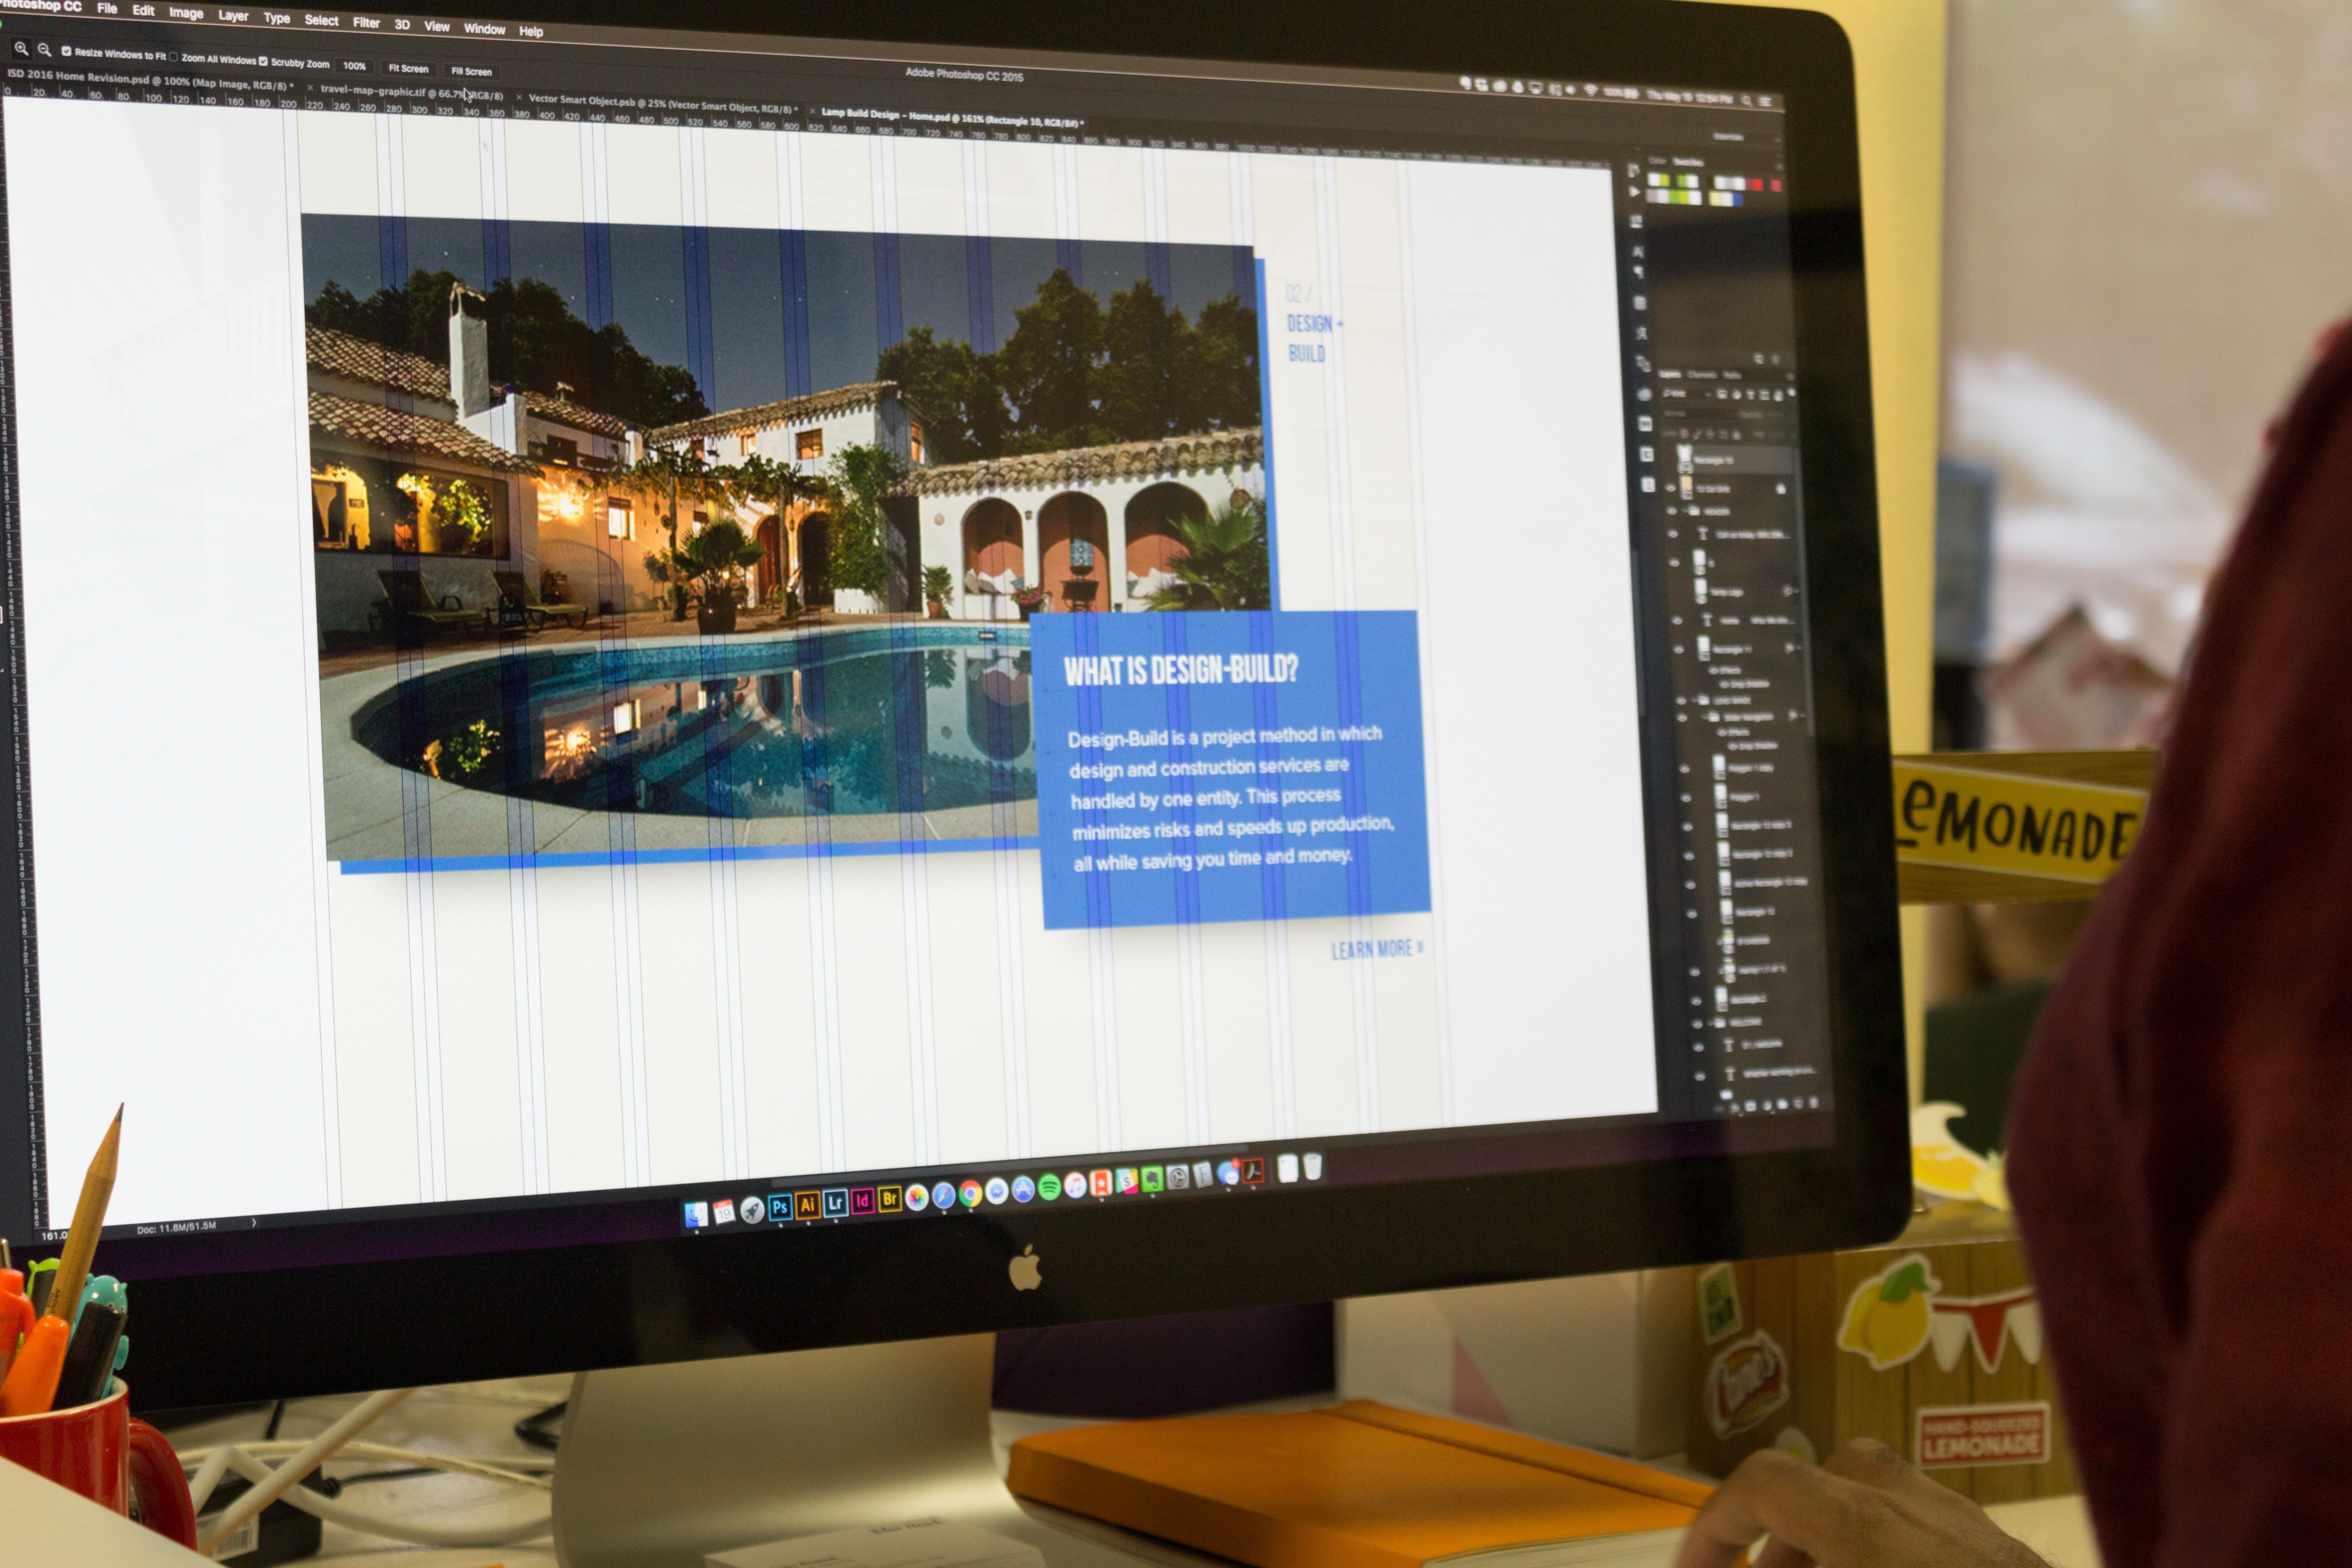
brand, design, presentation, screenshot, display device